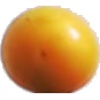
Label: cherry_wax_yellow